William Ramsay Smith

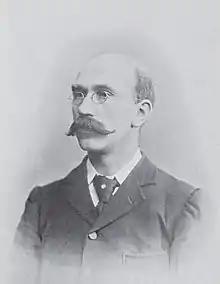

William Ramsay Smith (27 November 1859 – 28 September 1937), frequently referred to as Ramsay Smith, was a Scottish physician, educator, naturalist, anthropologist and civil servant, who worked in South Australia after moving there at the age of about 37 in 1896. He was initially appointed as a pathologist at the Royal Adelaide Hospital and was later appointed to other roles, including that of city coroner in Adelaide, but his legacy has been marred by allegations of misuse of human remains. He made a study of Aboriginal Australians, and sent body parts to Edinburgh University's anthropological collection. He published a number of books and articles in scientific journals, and in 1930 published a work under his own name which was later found to be the work of Ngarrindjeri Elder David Unaipon.